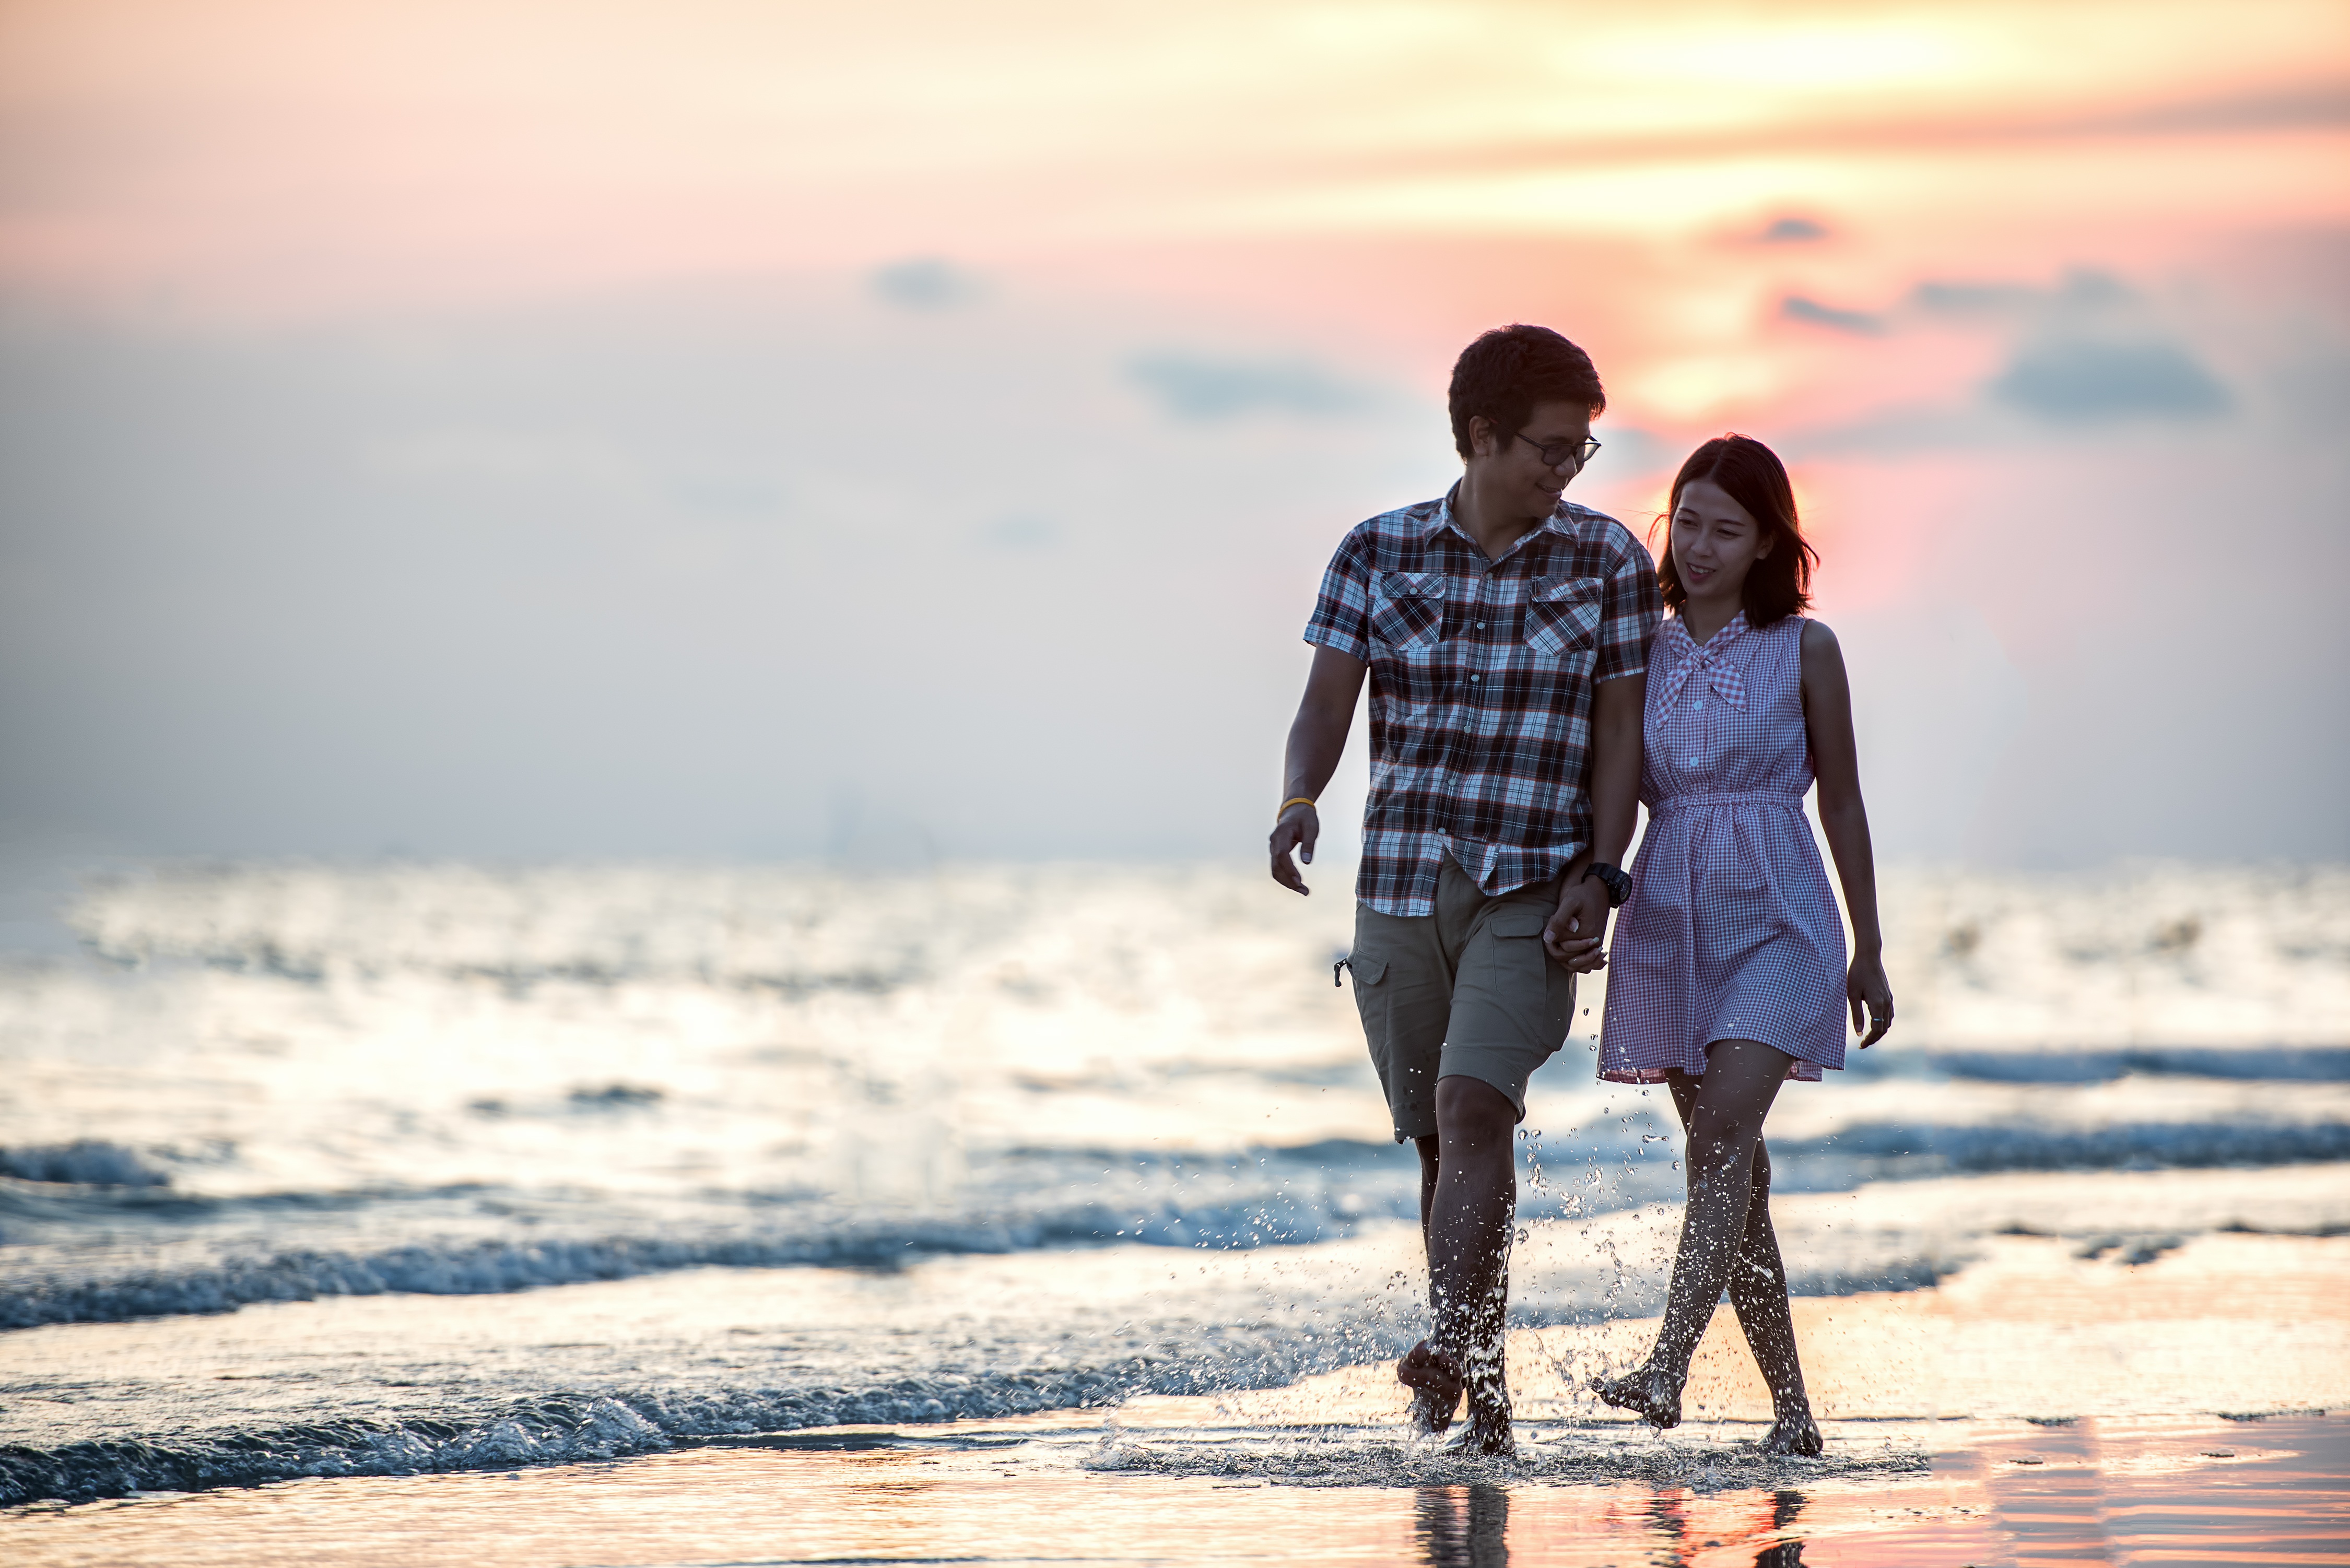
beach, sea, water, nature, outdoor, ocean, horizon, people, girl, sunset, white, photography, sunlight, summer, seaside, walk, love, portrait, young, romance, asia, two, blue, together, lady, lifestyle, holding, season, smiling, life, ethnic origin, sunny, ceremony, tour, happy, happiness, relationship, hands, holidays, photograph, pair, pretty, lover, in the sand, togetherness, lido, interaction, appointment, photo shoot, wedding couple, honeymoon, men's, caucasian people